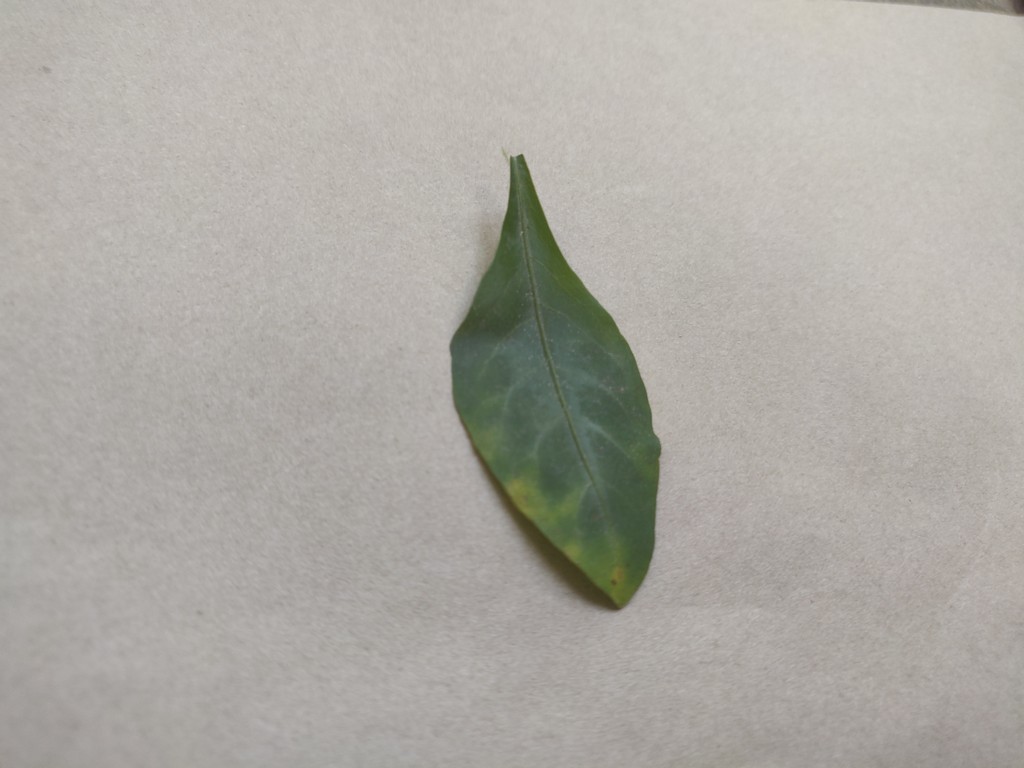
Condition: Unhealthy
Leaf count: single
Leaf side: front